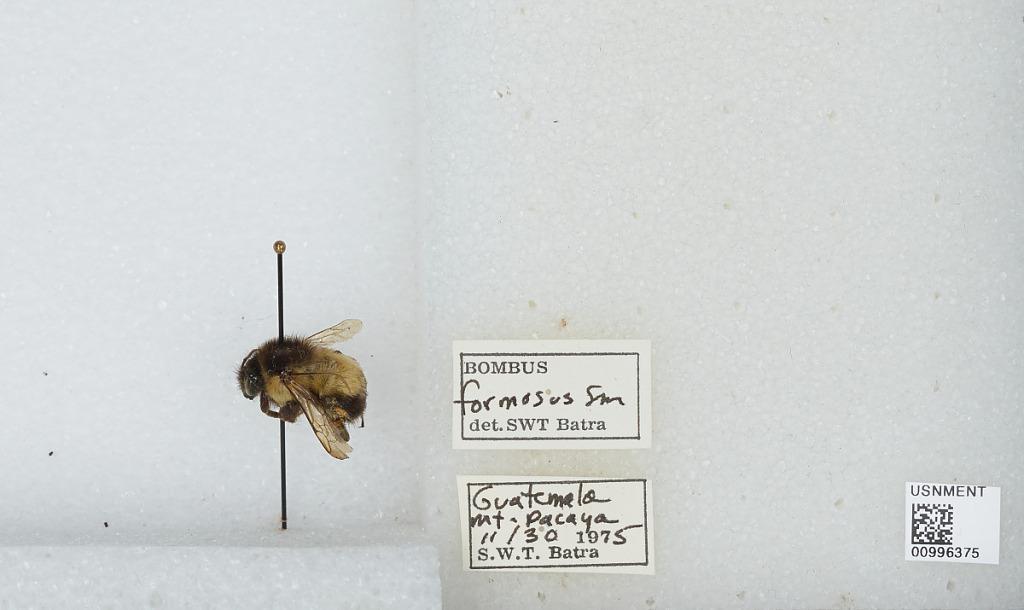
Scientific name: Bombus (Pyrobombus) ephippiatus (Say)
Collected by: S. Batra
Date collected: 1975-11-30
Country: Guatemala
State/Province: Escuintla
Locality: Mount Pacaya
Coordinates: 14.3808, -90.6011
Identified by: Batra, S. W.T.